Question: When was the photo taken?
Tambaya: Yaushe aka ɗauka hoton?
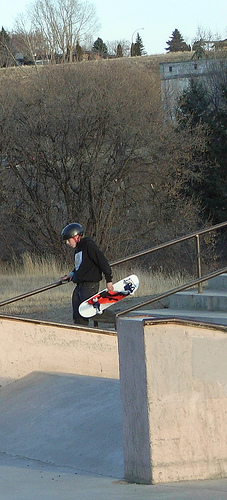
Answer: Daytime.
Amsa: Da rana.